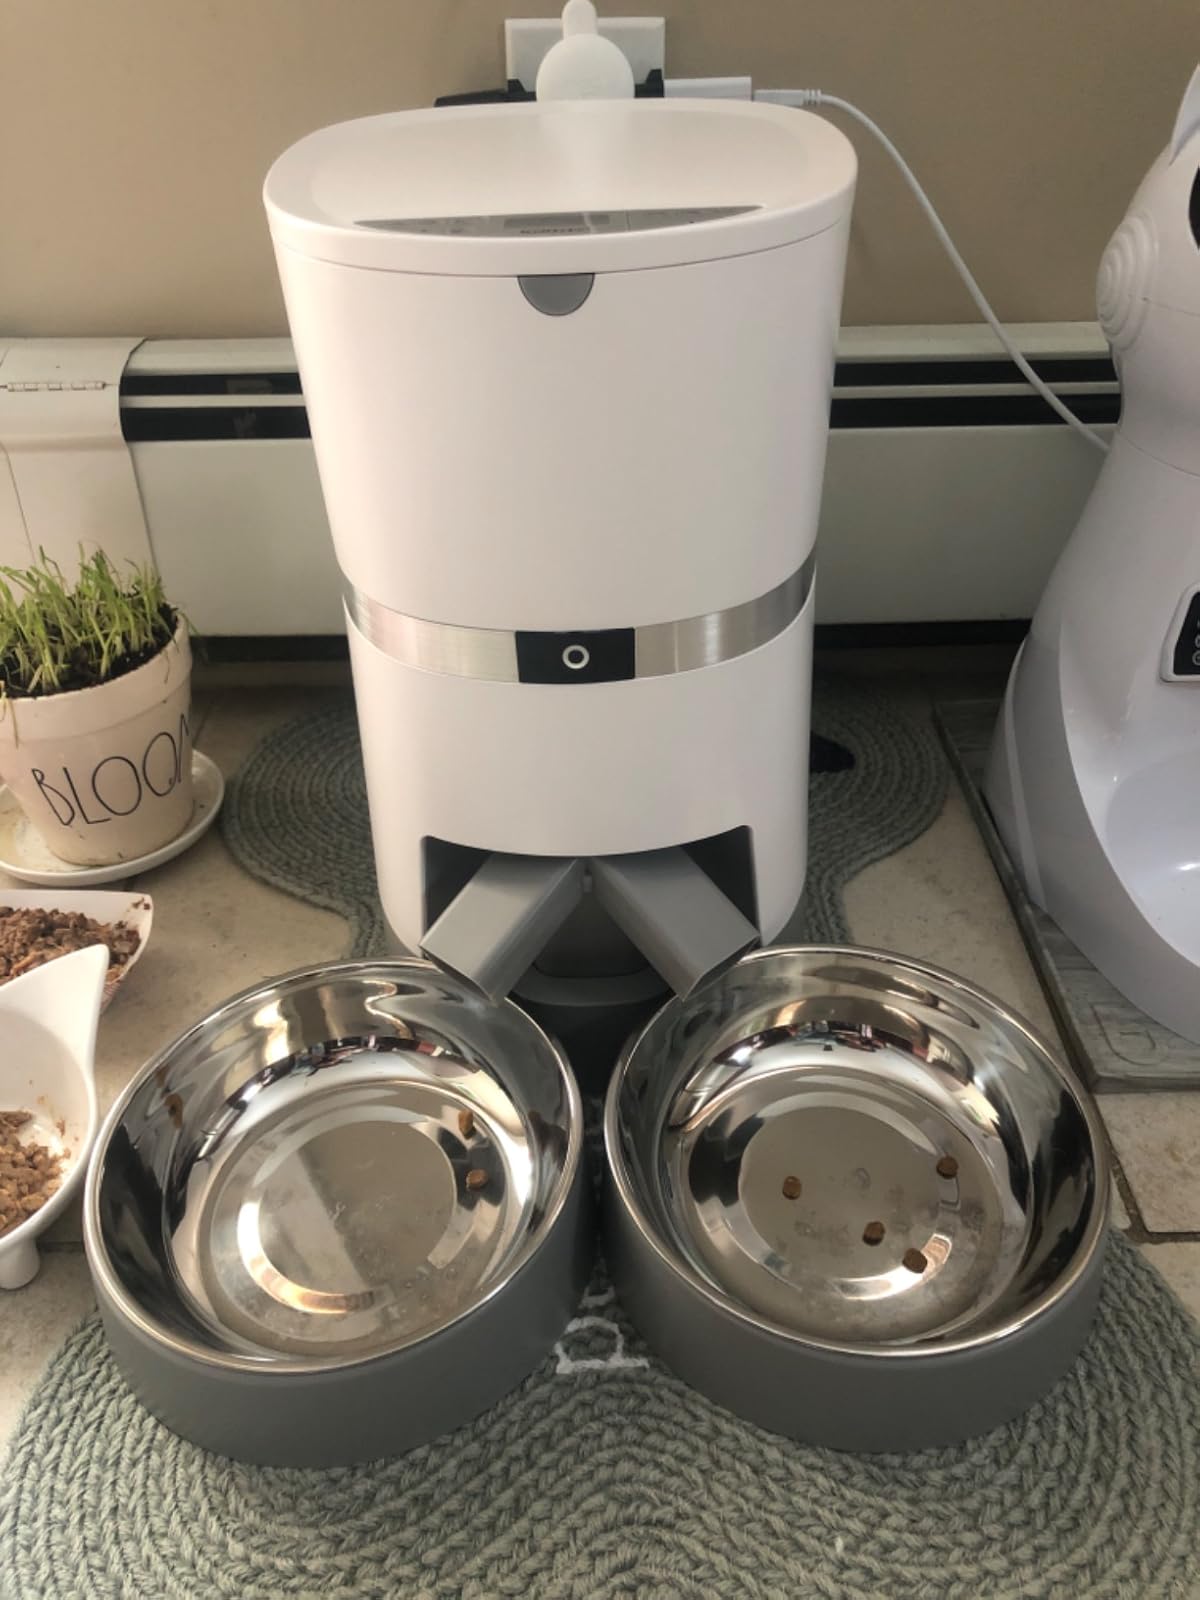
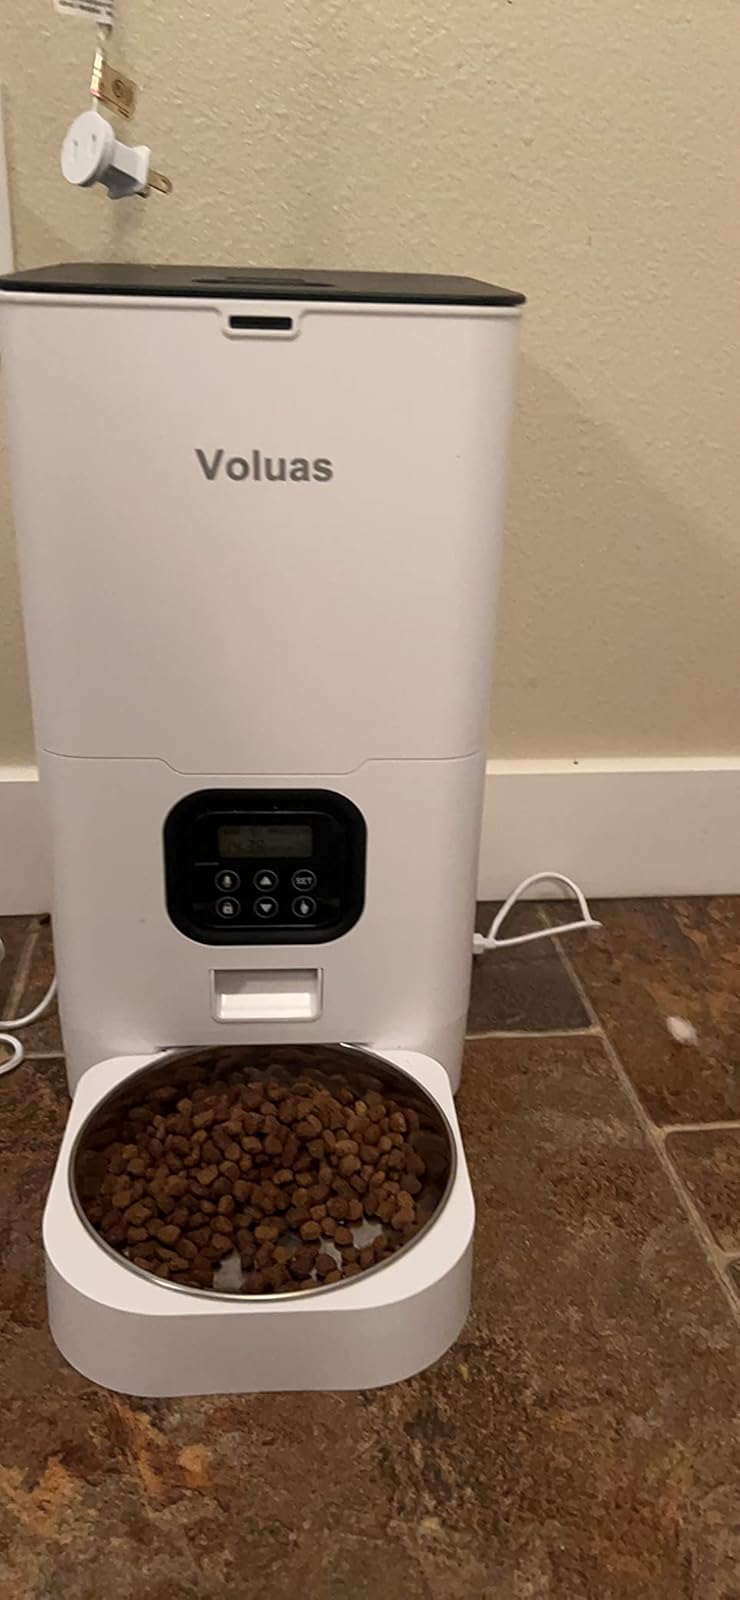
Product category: items_feeder
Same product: no